Central American Spanish

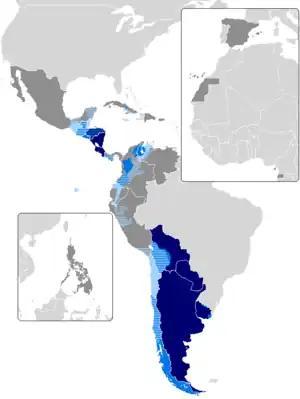
In this map of "voseo" countries, the spread of the pronoun in Central America is clearly illustrated.

The most common form for the second person singular in informal contexts in Central America is . is the dominant second person singular pronoun in formal or polite contexts. is used in Spanish-speaking Central America, with the exception of Panama, among family members, close friends, and in other informal situations. When addressing strangers, is used. In a friendlier but still formal environment, might be appropriate, depending on the country. The Panamanian department of Chiriquí and the Mexican state of Chiapas are two regions where is commonly heard.